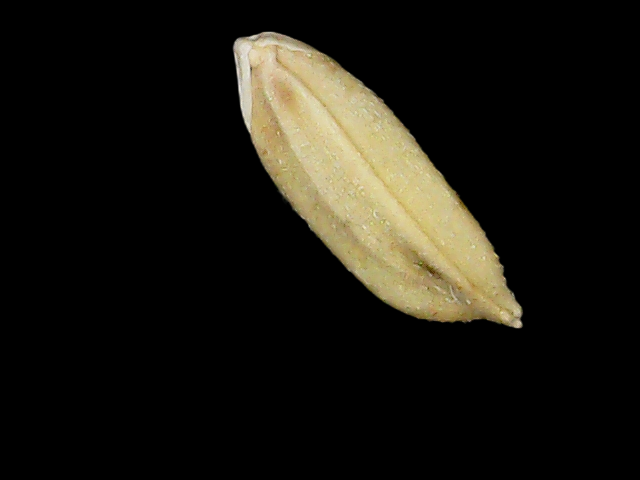
Rice variety: Bd30